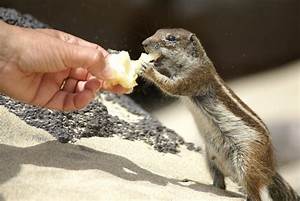
Label: squirrel